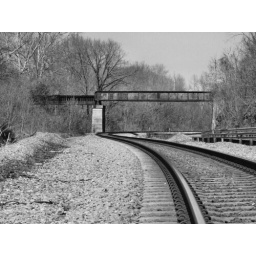
the easternmost span of the bridge seen here was built in 1958 to accommodate construction of Va. State Rt. 726